Alor Setar

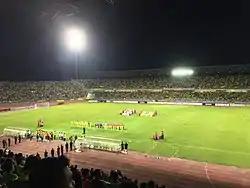
Stadium Darul Aman, the home stadium for Kedah Darul Aman F.C.

The Alor Setar Court Complex located in Jalan Suka Menanti. The complex houses High Court, Magistrates' court and the Sessions Court. For the Islamic family matters, the cases are mainly heard in Syariah Court in Bandar Muadzam Shah.